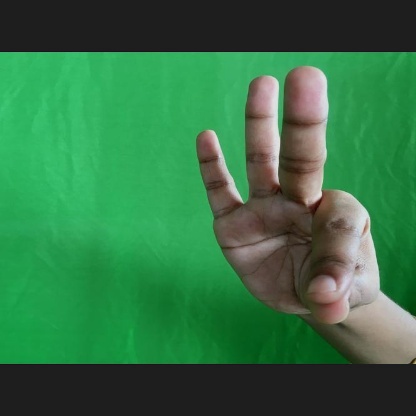
Mudra: Hamsasyam